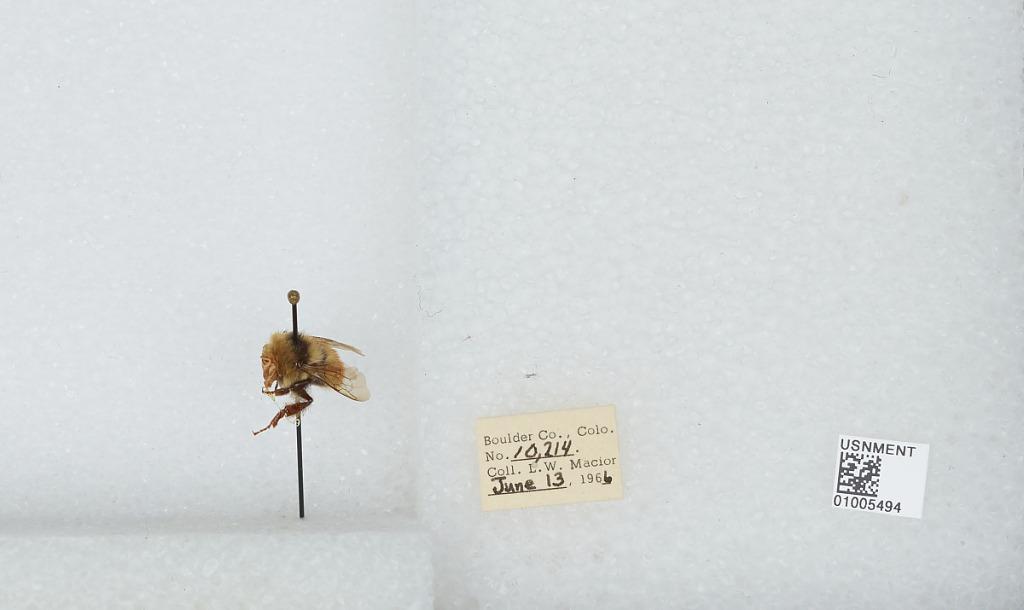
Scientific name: Bombus (Pyrobombus) centralis Cresson
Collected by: L. Macior
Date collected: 1966-6-13
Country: United States
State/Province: Colorado
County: Boulder
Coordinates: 40.09, -105.36